The Iytean Menace

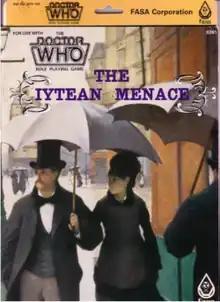
Front cover, featuring the right half of "Paris Street; Rainy Day" by Gustave Caillebotte

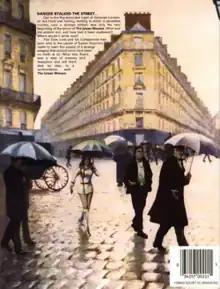
Back cover: the left half of Caillebotte's painting, with modern figures added by William H. Keith Jr.

The Iytean Menace is an adventure published by FASA in 1985 for "The Doctor Who Role Playing Game".